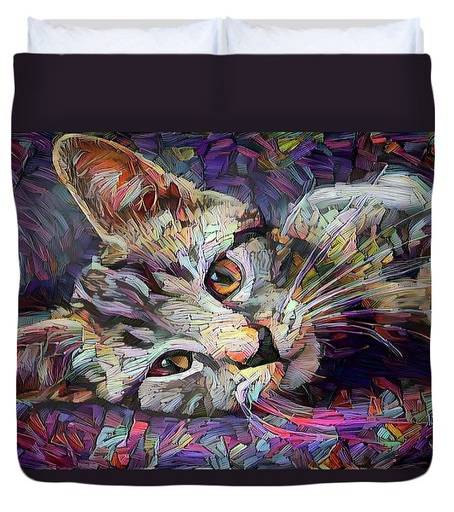
duvet cover featuring the digital art by person